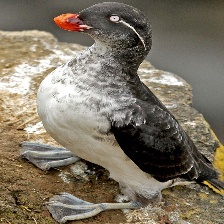
Species: PARAKETT  AUKLET
Scientific name: AETHIA PSITTACULA